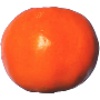
Label: Clementine 1